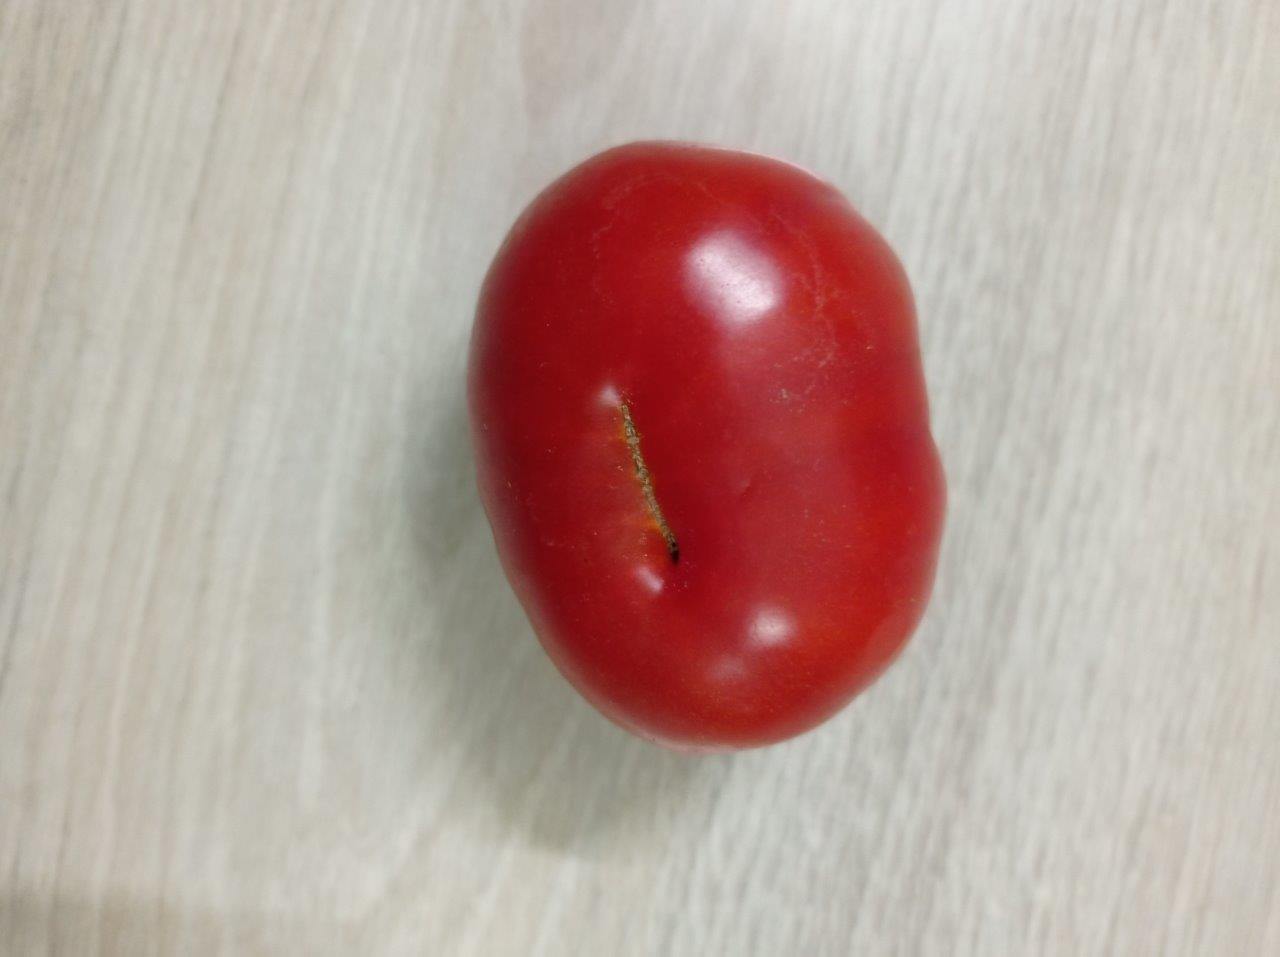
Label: Fresh